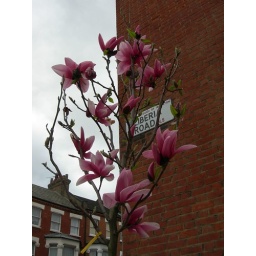
An beautiful tree at the end of a row of cherry trees in a residental street in Islington.